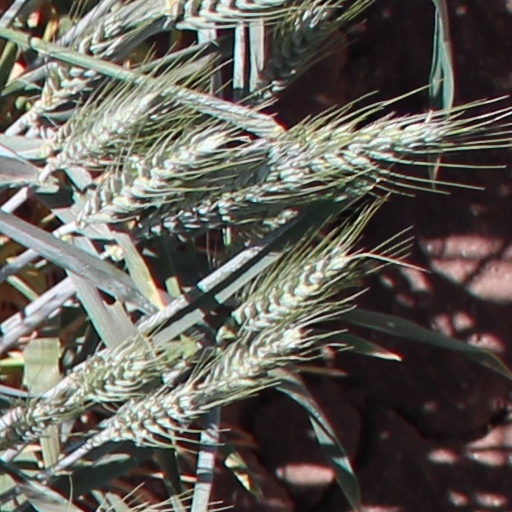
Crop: wheat